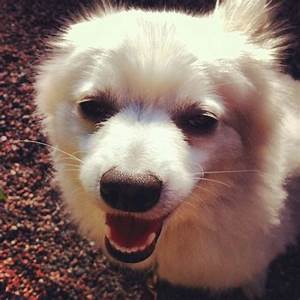
Label: dog